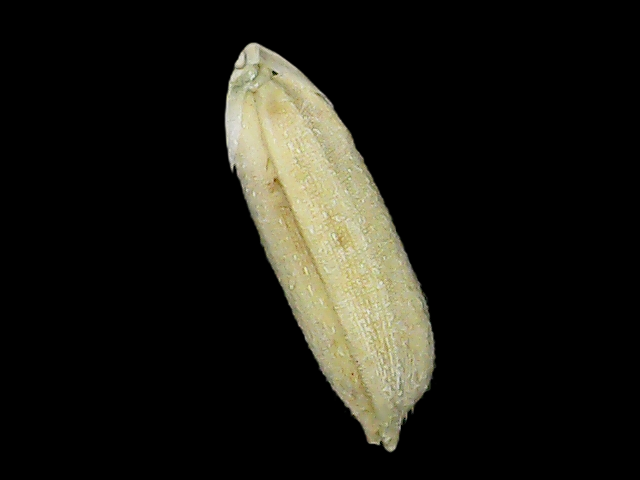
Rice variety: Bd30